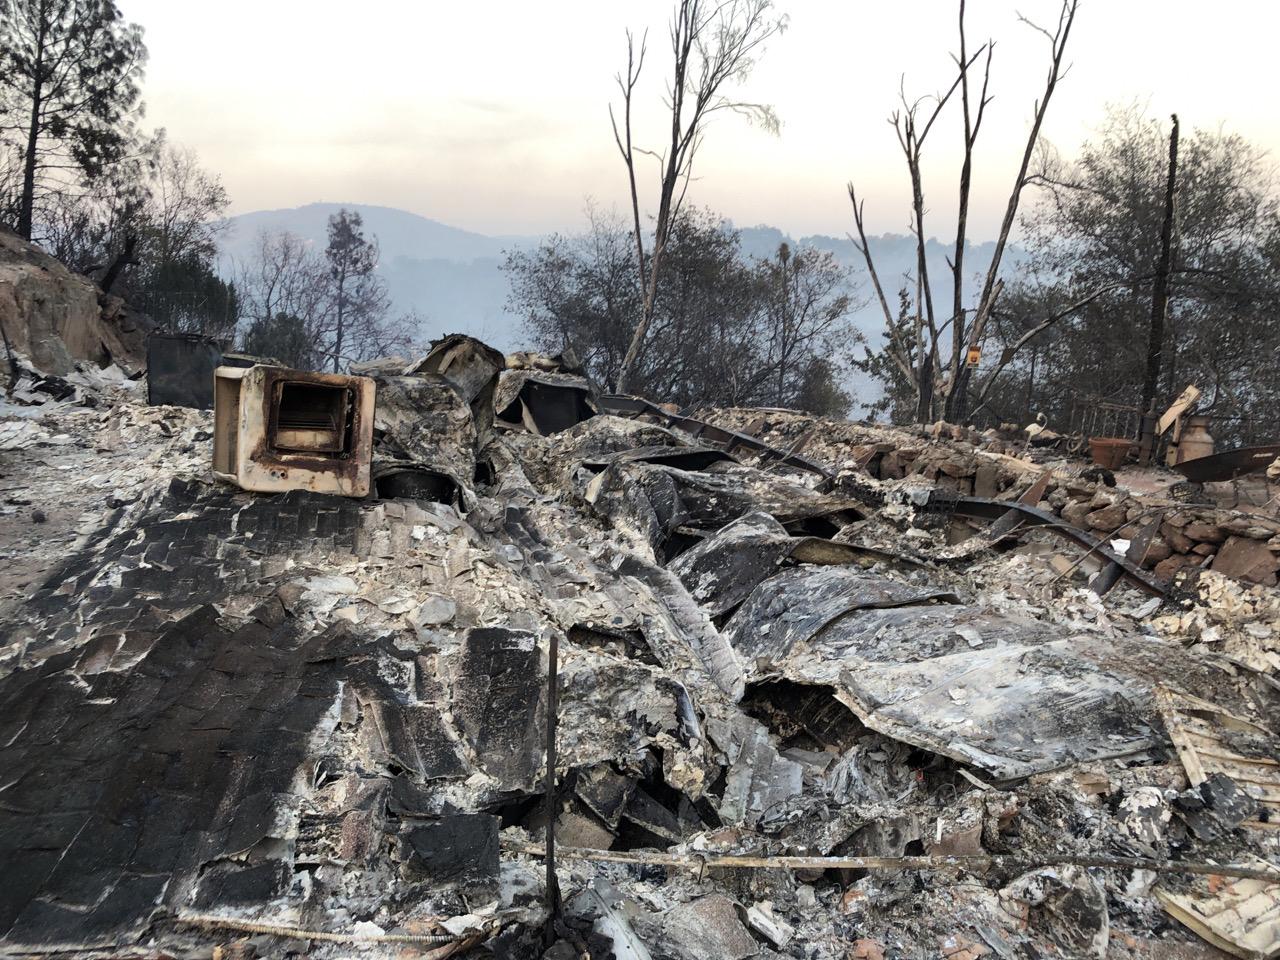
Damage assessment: destroyed